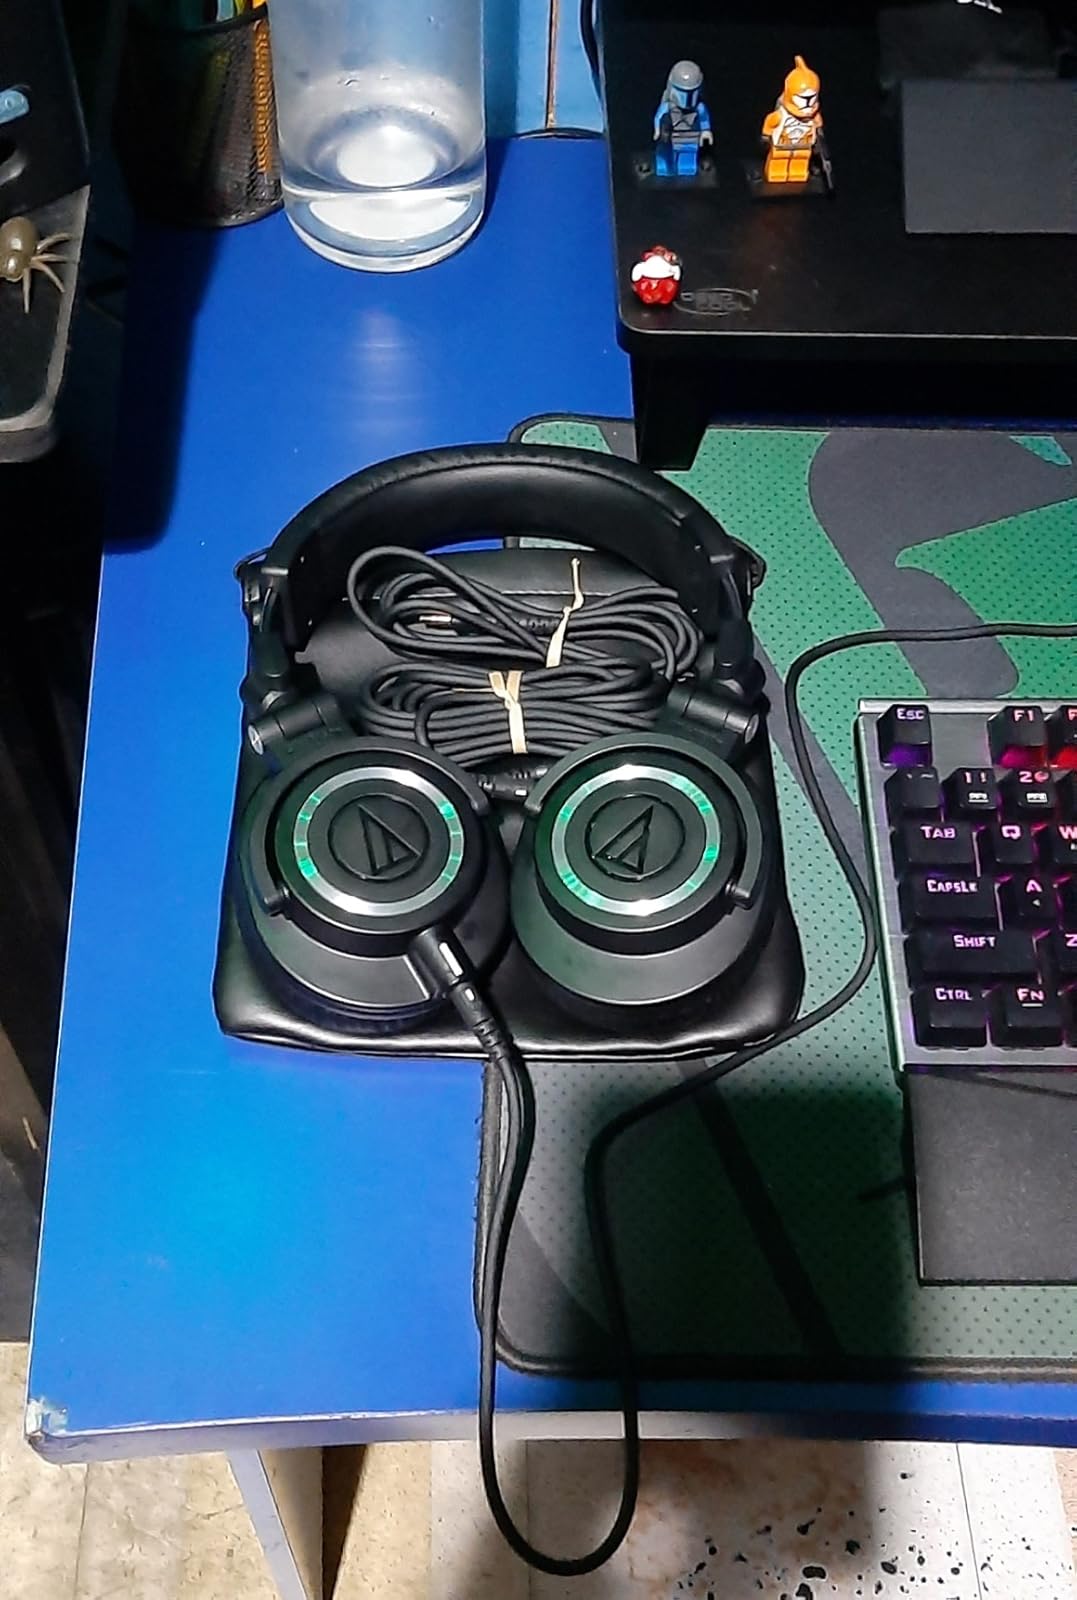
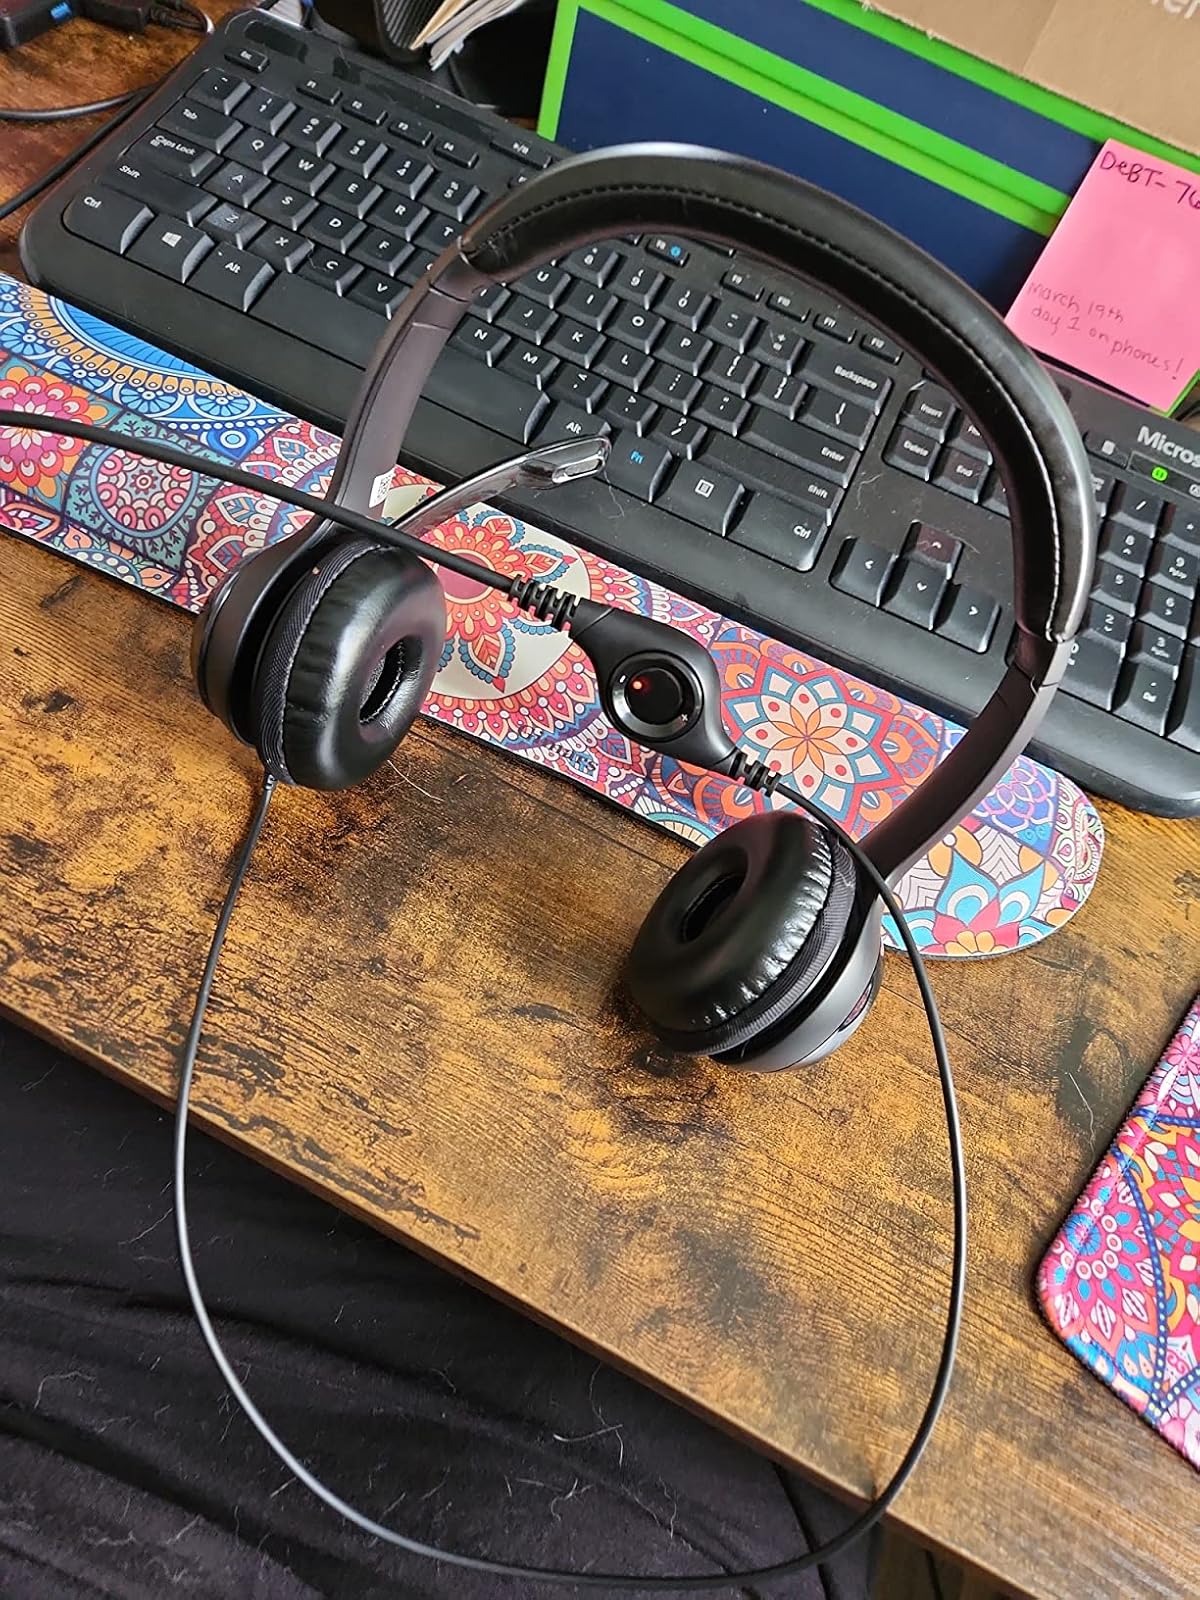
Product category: headphones
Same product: no